Prakriti Kakar

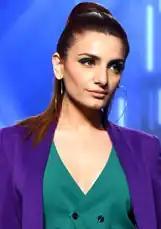
Kakar in 2022

Prakriti Kakar is an Indian singer. Born in New Delhi, her career began upon singing the title song of 2012 Bollywood film "Tutiya Dil". Subsequently, she performed few tracks for films released in 2013, providing mostly backing vocals. She then released songs in collaboration with Ankit Tiwari: "Katra Katra" from "Alone" and "Bheegh Loon" from "Khamoshiyan". She, along with her twin sister Sukriti Kakar, released independent music videos including "Sudhar Ja", "Mafiyaan", "Kehndi Haa Kehndi Naa", "Hum Tum", "Sona Lagda", and "Majnu".